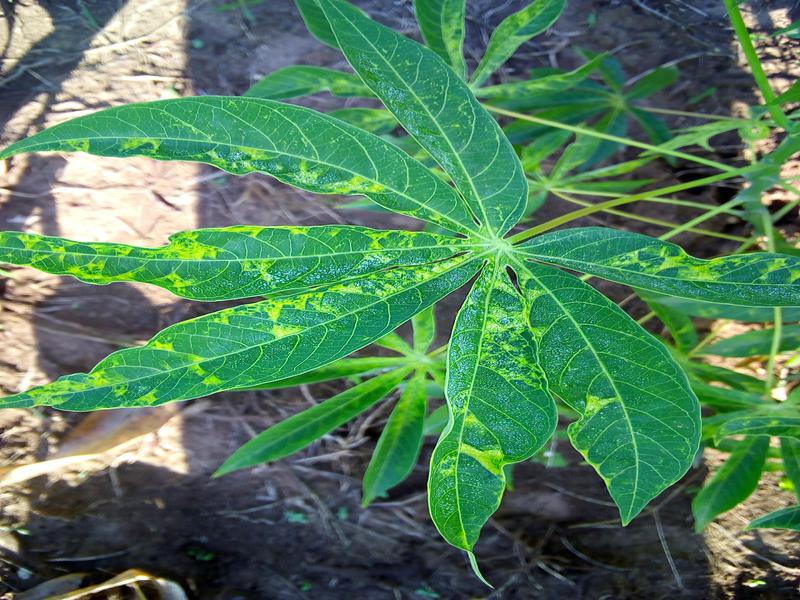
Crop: cassava
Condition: mosaic_disease